Robert Long (lawyer and landowner)

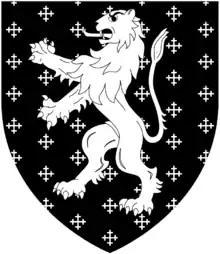
Arms of Long of South Wraxall

Long’s coat of arms is blazoned "Sable semée of cross-crosslets, a lion rampant argent".